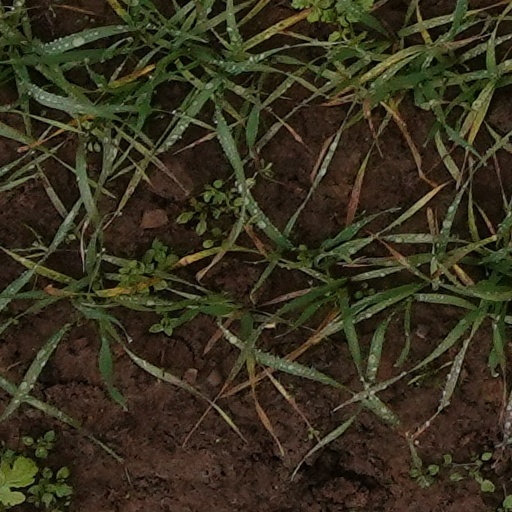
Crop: wheat